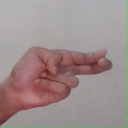
अक्षर: ह